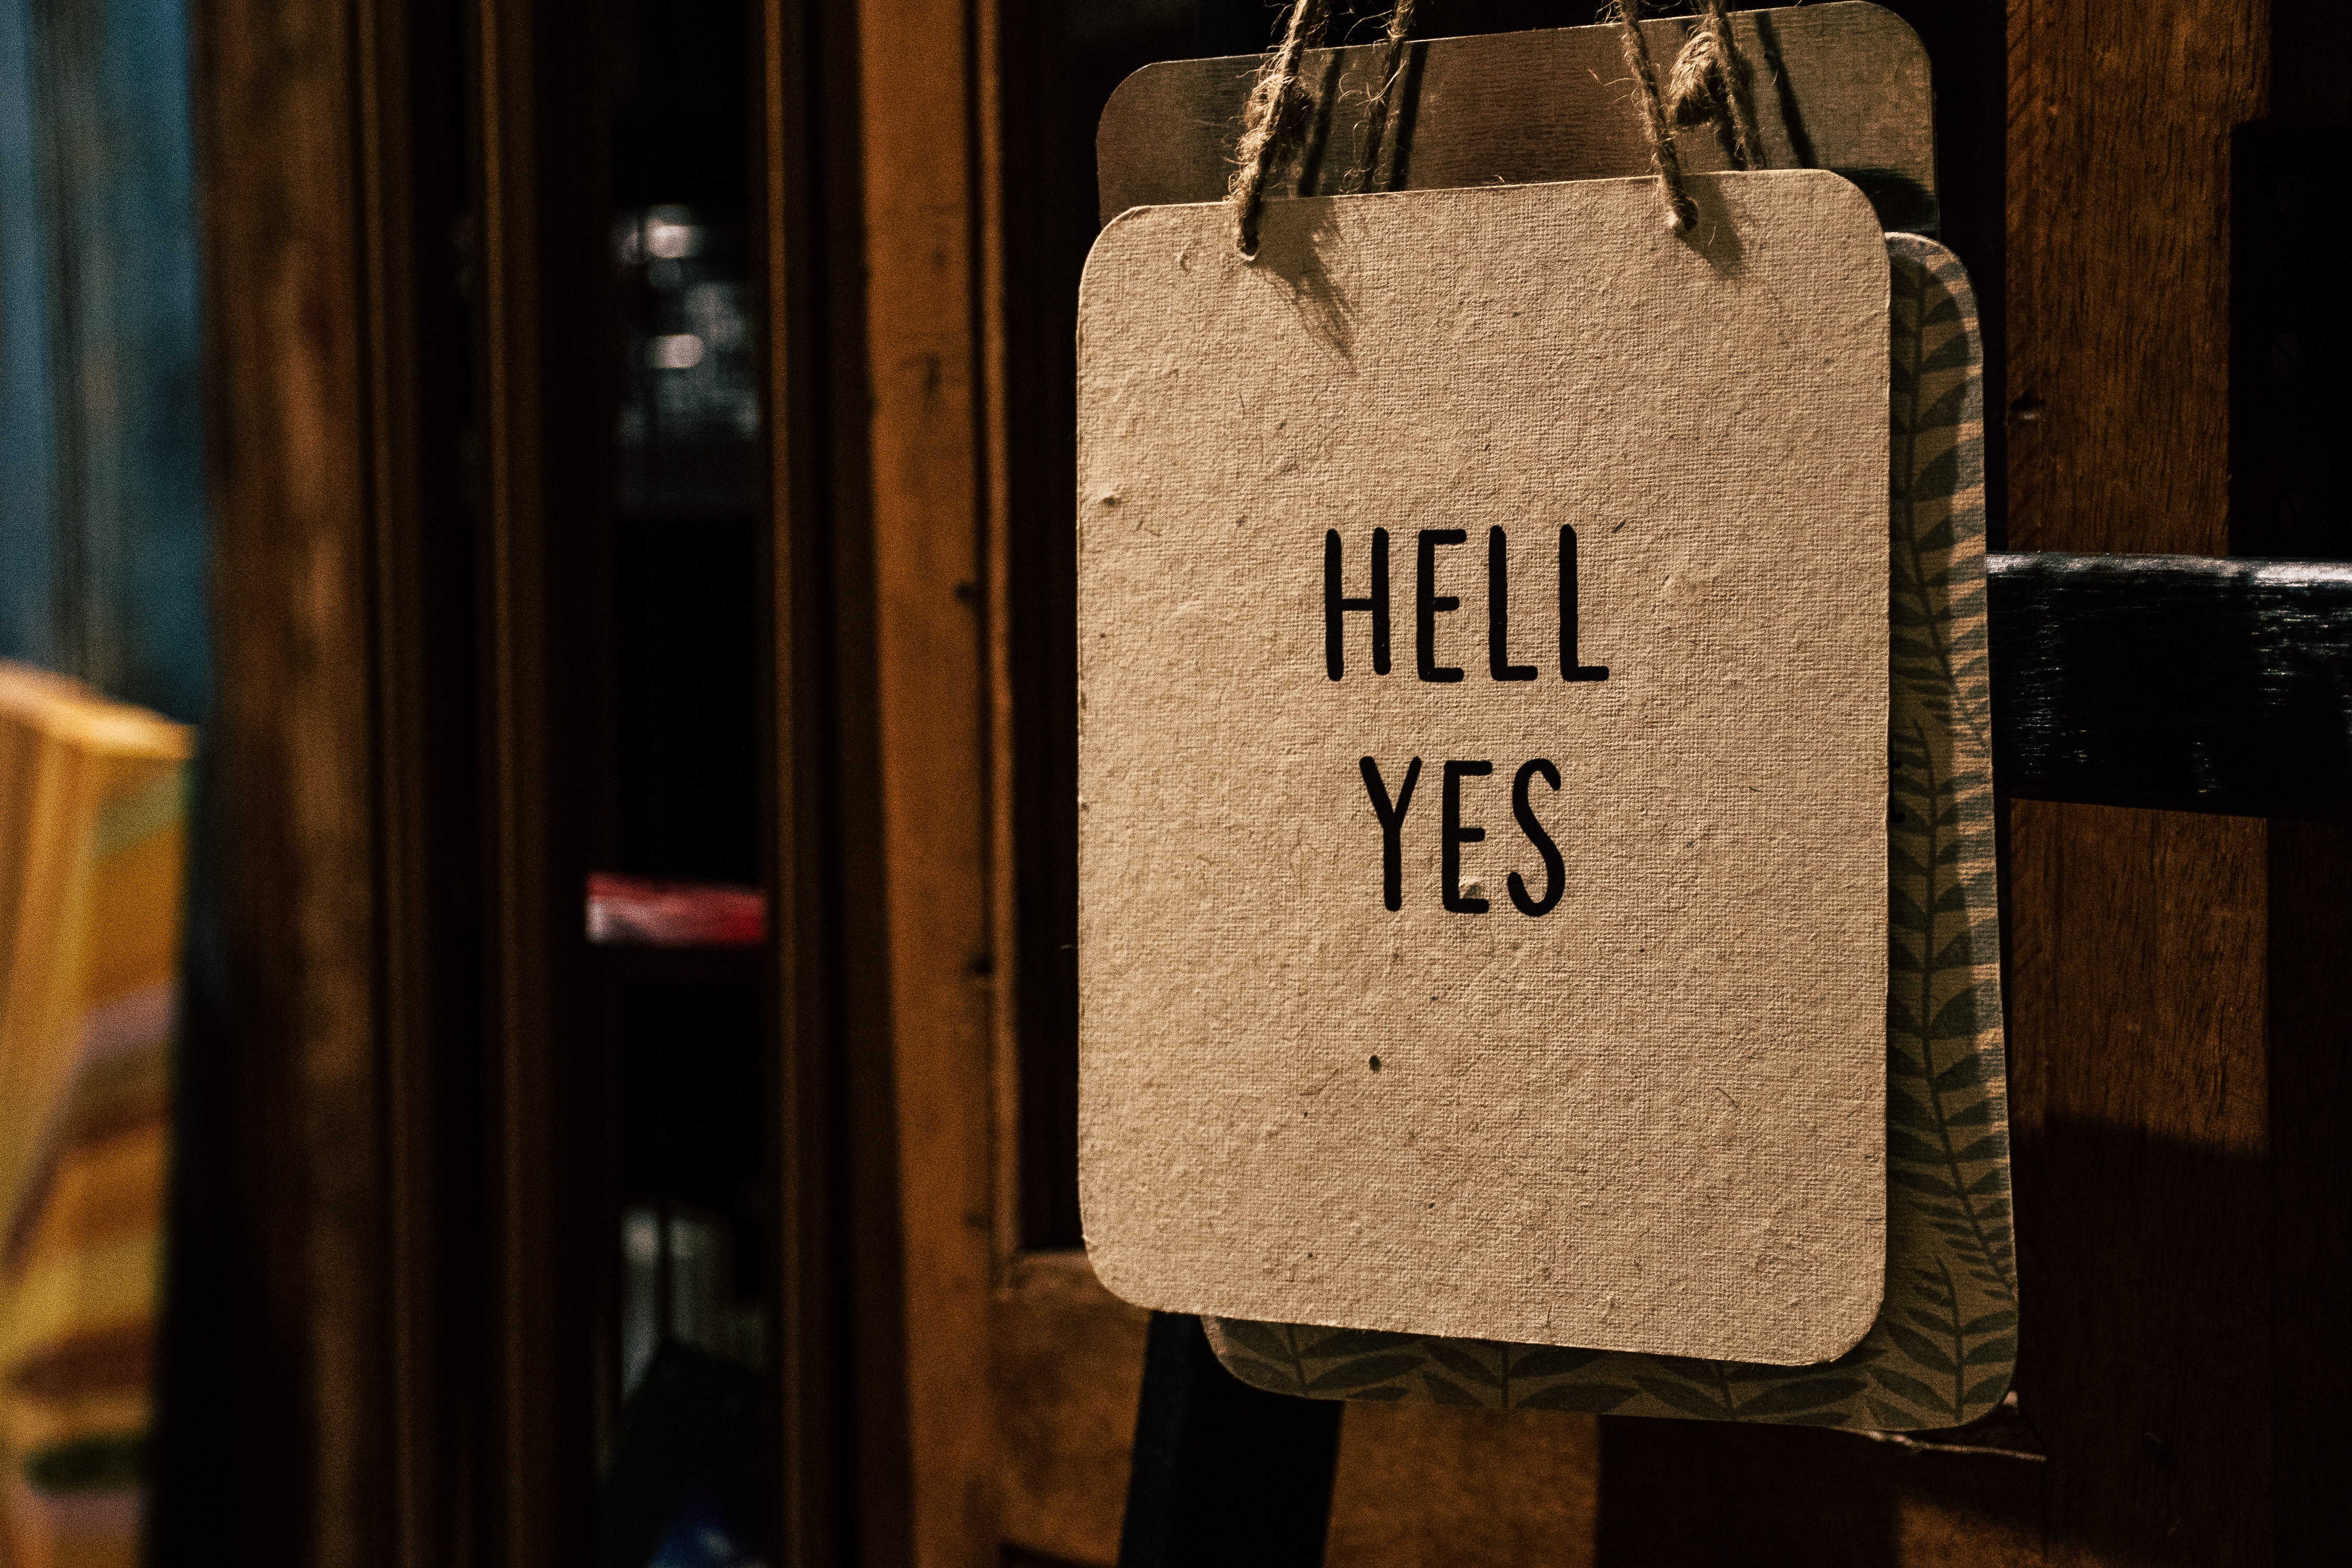
wood, font, room, baggage